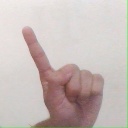
अक्षर: ए